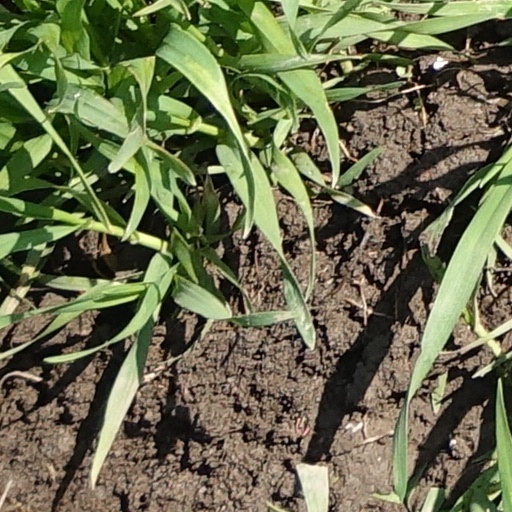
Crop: wheat